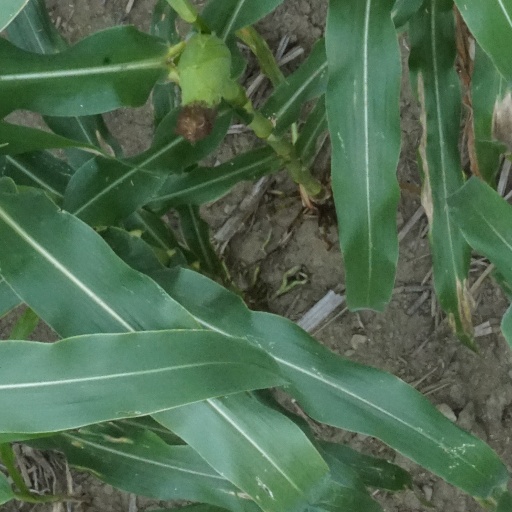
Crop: maize; corn